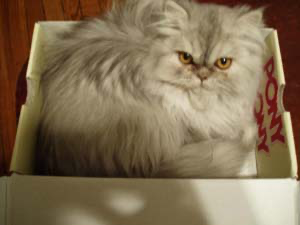
Animal: cat
Breed: Persian